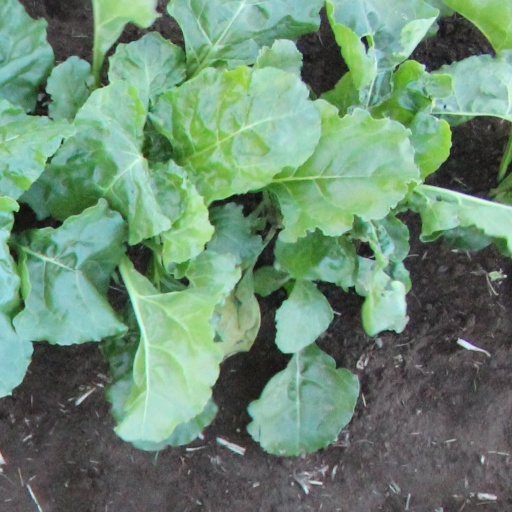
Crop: sugar beet